Oğuz Tansel

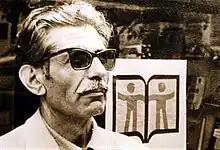
Oguz Tansel foto Elips

Oğuz Tansel (February 15, 1915 in Meyre, Konya – October 30, 1994 in Ankara) was a Turkish poet and folklorist.